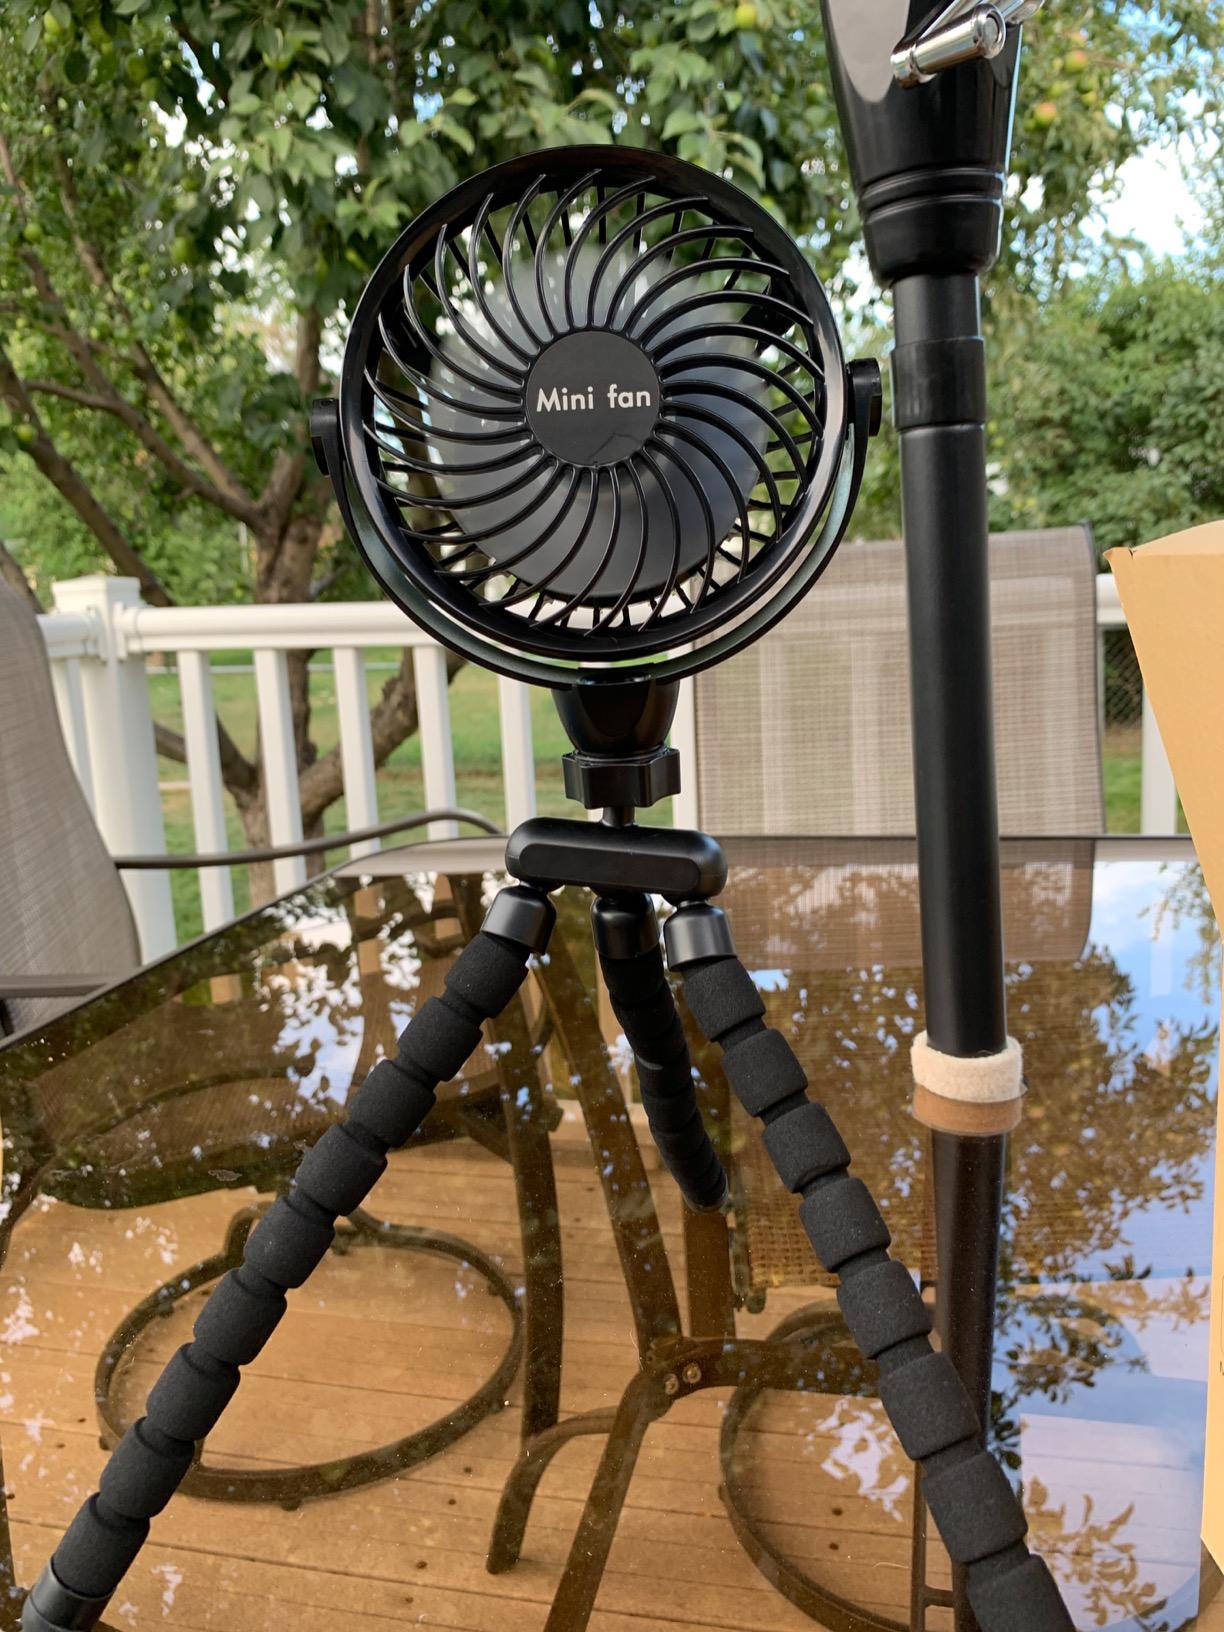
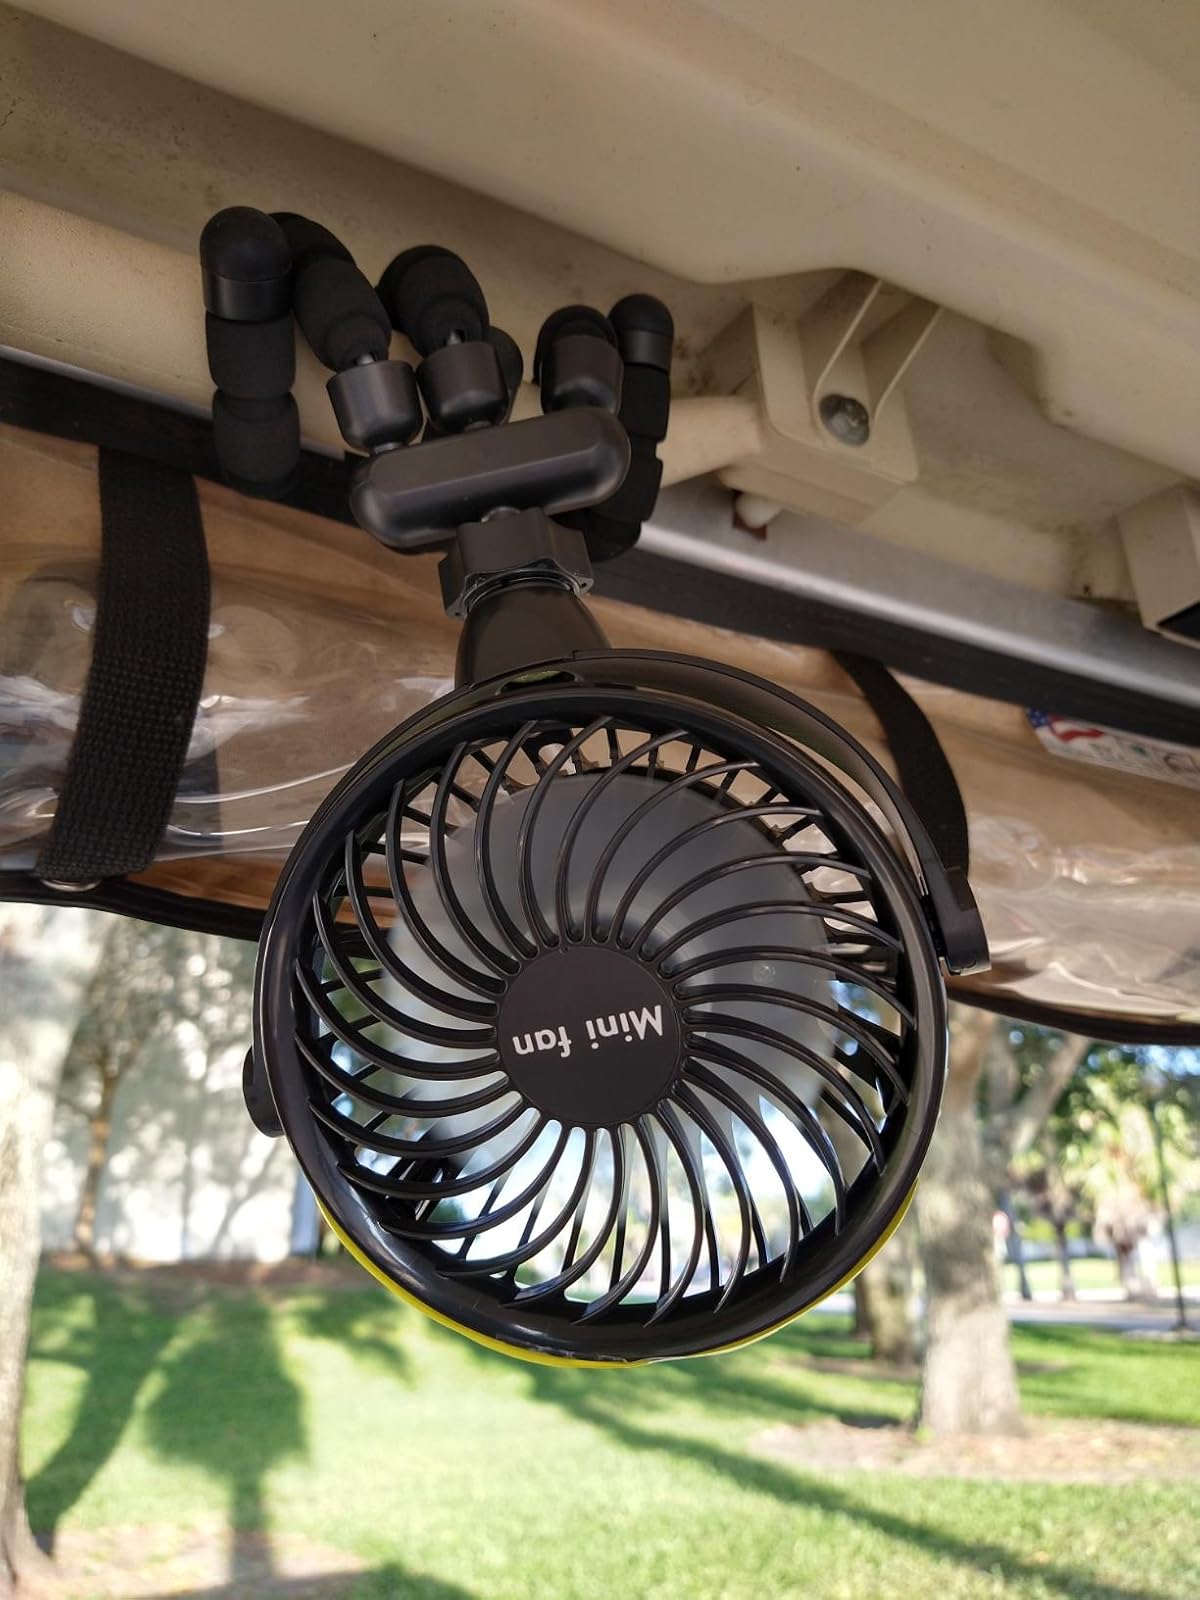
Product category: fan
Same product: yes